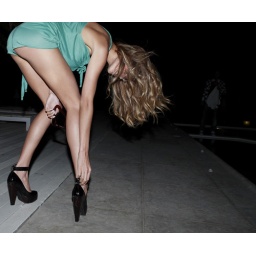
all the girls standing in the line for the bathroom